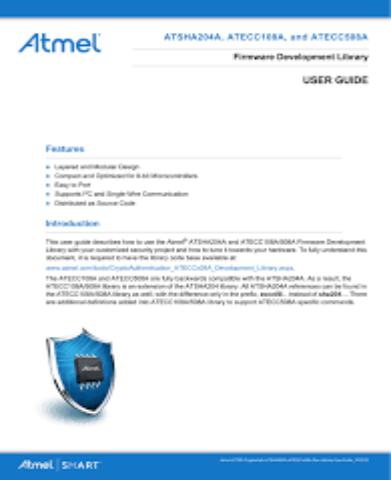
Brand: atamel
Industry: Medical